Malu Mirisata

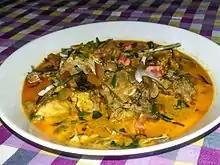
Spicy Sri Lankan fish curry

Malu mirisata is a spicy Sri Lankan fish curry with a chili flavor. The dish is popular around the country, mostly in seaboard areas where fish and other seafood are staple foods. Coconut milk is used in some variations of this dish. The dish is usually served with rice, bread or string hoppers.